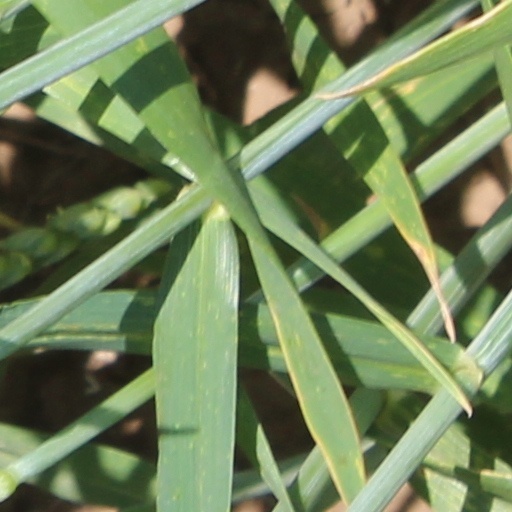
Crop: wheat